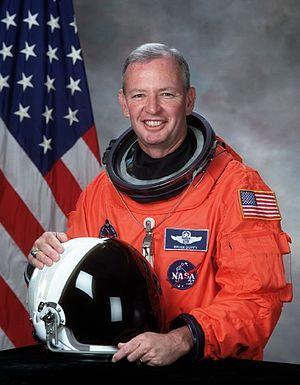
Brian Duffy est un astronaute américain né le 20 juin 1953.